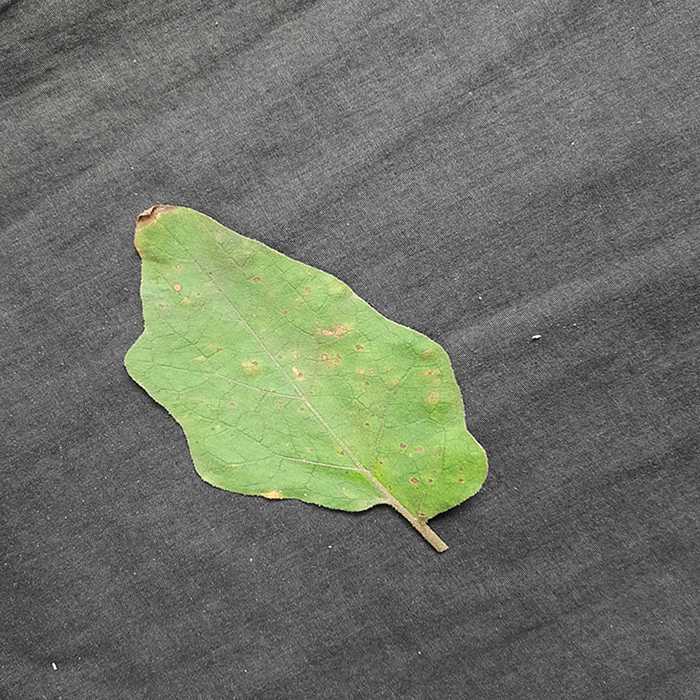
Plant: Eggplant
Label: Eggplant Cercopora leaf spot